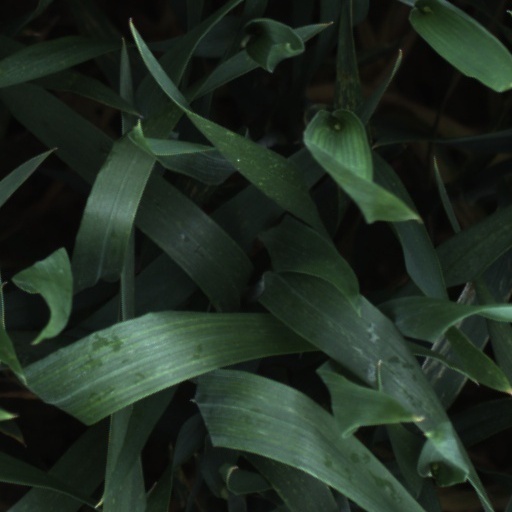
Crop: wheat